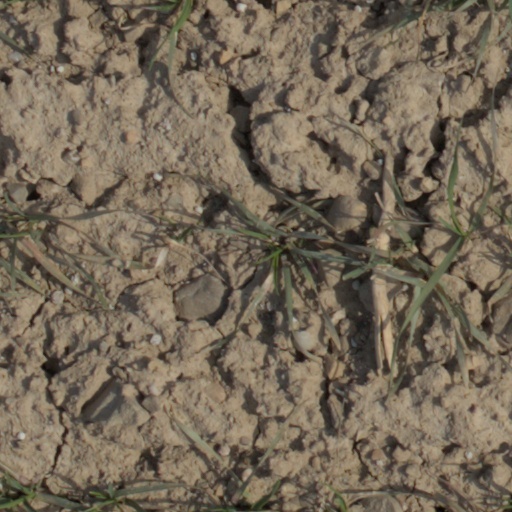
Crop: wheat